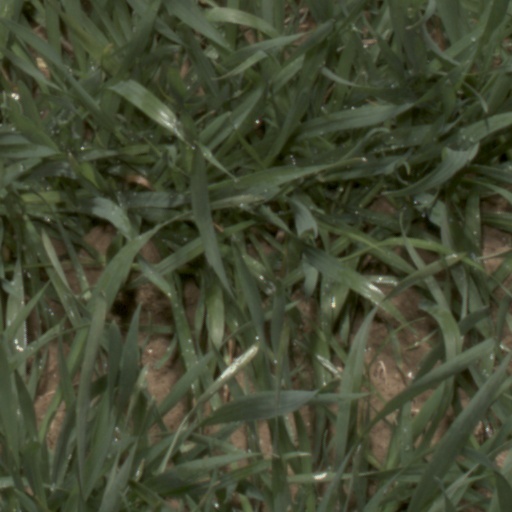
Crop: wheat